Describe the emotion expressed in this image:  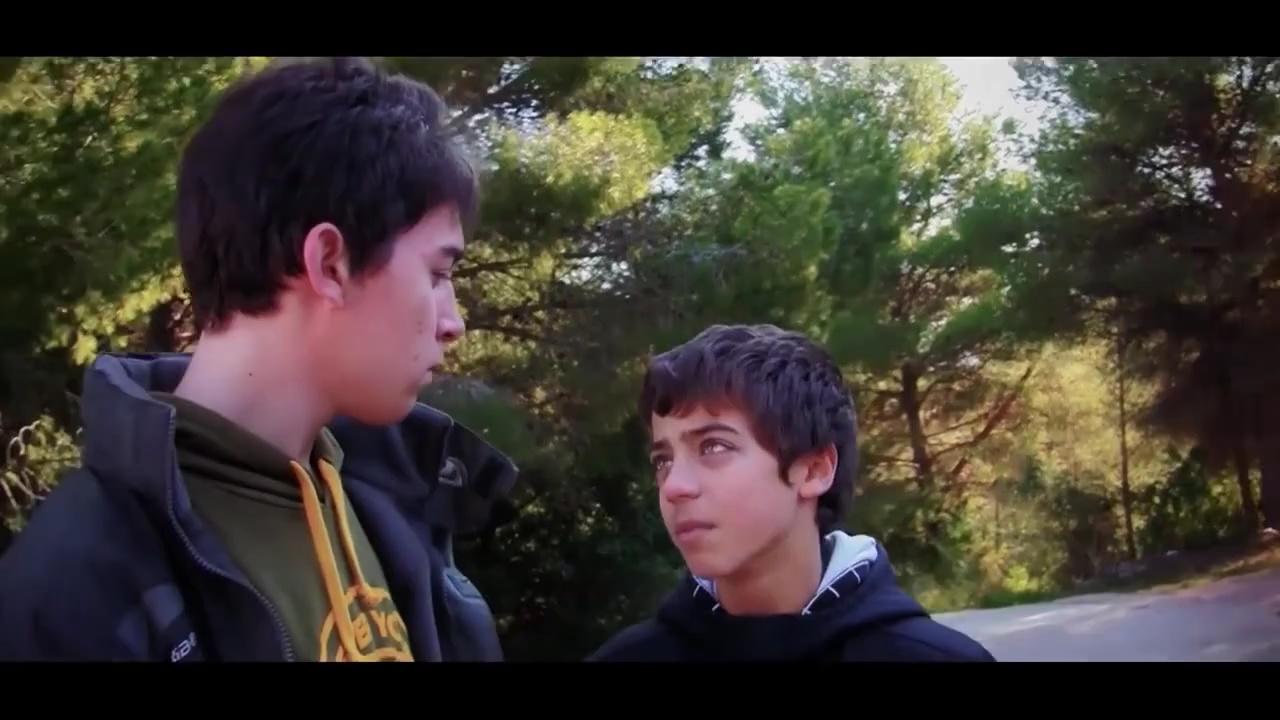
This person displays Pain, valence and arousal with low intensity.